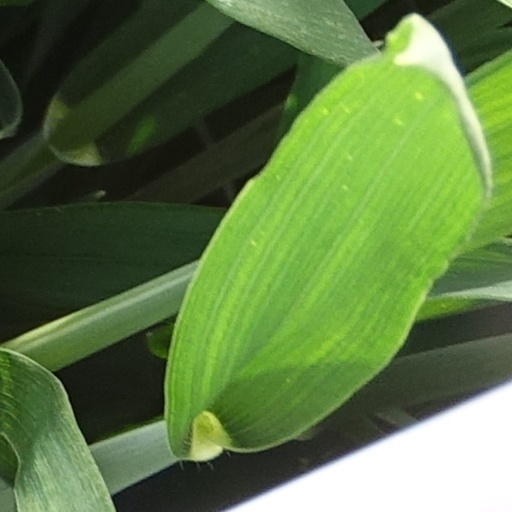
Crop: wheat